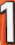
Number: 1